BUR Barbell Company

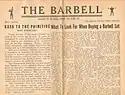
"The Barbell" - 1940

From August 1939, until January 1940, the BUR Barbell Company published, "The Barbell." This was a four-page newsletter written and edited by Dave Hall and Mark Berry (who was listed as "Head Physical Trainer for the BUR Barbell Company" at the time).